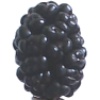
Label: mulberry